AM broadcasting

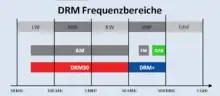
Main radio bands

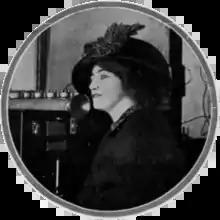
One of the earliest radio broadcasts, French soprano Mariette Mazarin singing into Lee de Forest's arc transmitter in New York City on February 24, 1910.

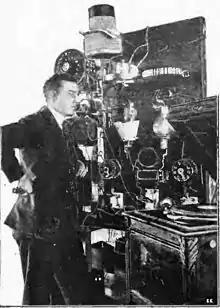
Lee de Forest used an early vacuum-tube transmitter to broadcast returns for the Hughes-Wilson presidential election returns on November 7, 1916, over 2XG in New York City. Pictured is engineer Charles Logwood.

The idea of broadcasting — the unrestricted transmission of signals to a widespread audience — dates back to the founding period of radio development, even though the earliest radio transmissions, originally known as "Hertzian radiation" and "wireless telegraphy", used spark-gap transmitters that could only transmit the dots-and-dashes of Morse code. In October 1898 a London publication, "The Electrician", noted that "there are rare cases where, as Dr. [Oliver] Lodge once expressed it, it might be advantageous to 'shout' the message, spreading it broadcast to receivers in all directions". However, it was recognized that this would involve significant financial issues, as that same year "The Electrician" also commented "did not Prof. Lodge forget that no one wants to pay for shouting to the world on a system by which it would be impossible to prevent non-subscribers from benefiting gratuitously?"